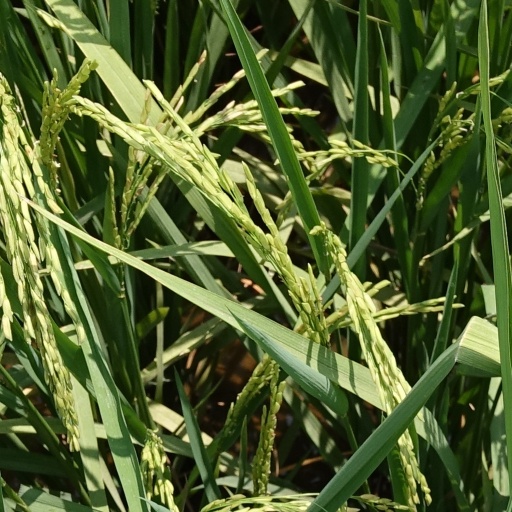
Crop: rice